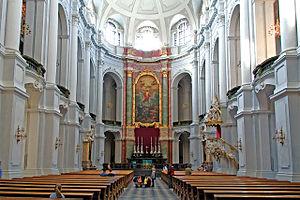
La cathédrale de la Sainte-Trinité appelée aussi en allemand Katholische Hofkirche est la cathédrale catholique de Dresde en Allemagne. Elle est située dans la « vieille ville ».